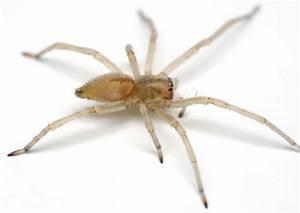
spider